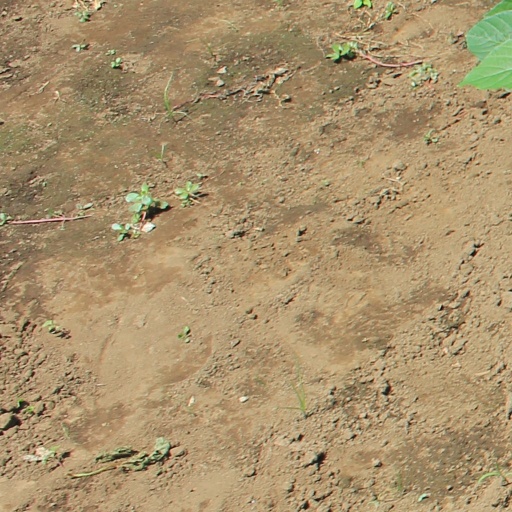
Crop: soybean